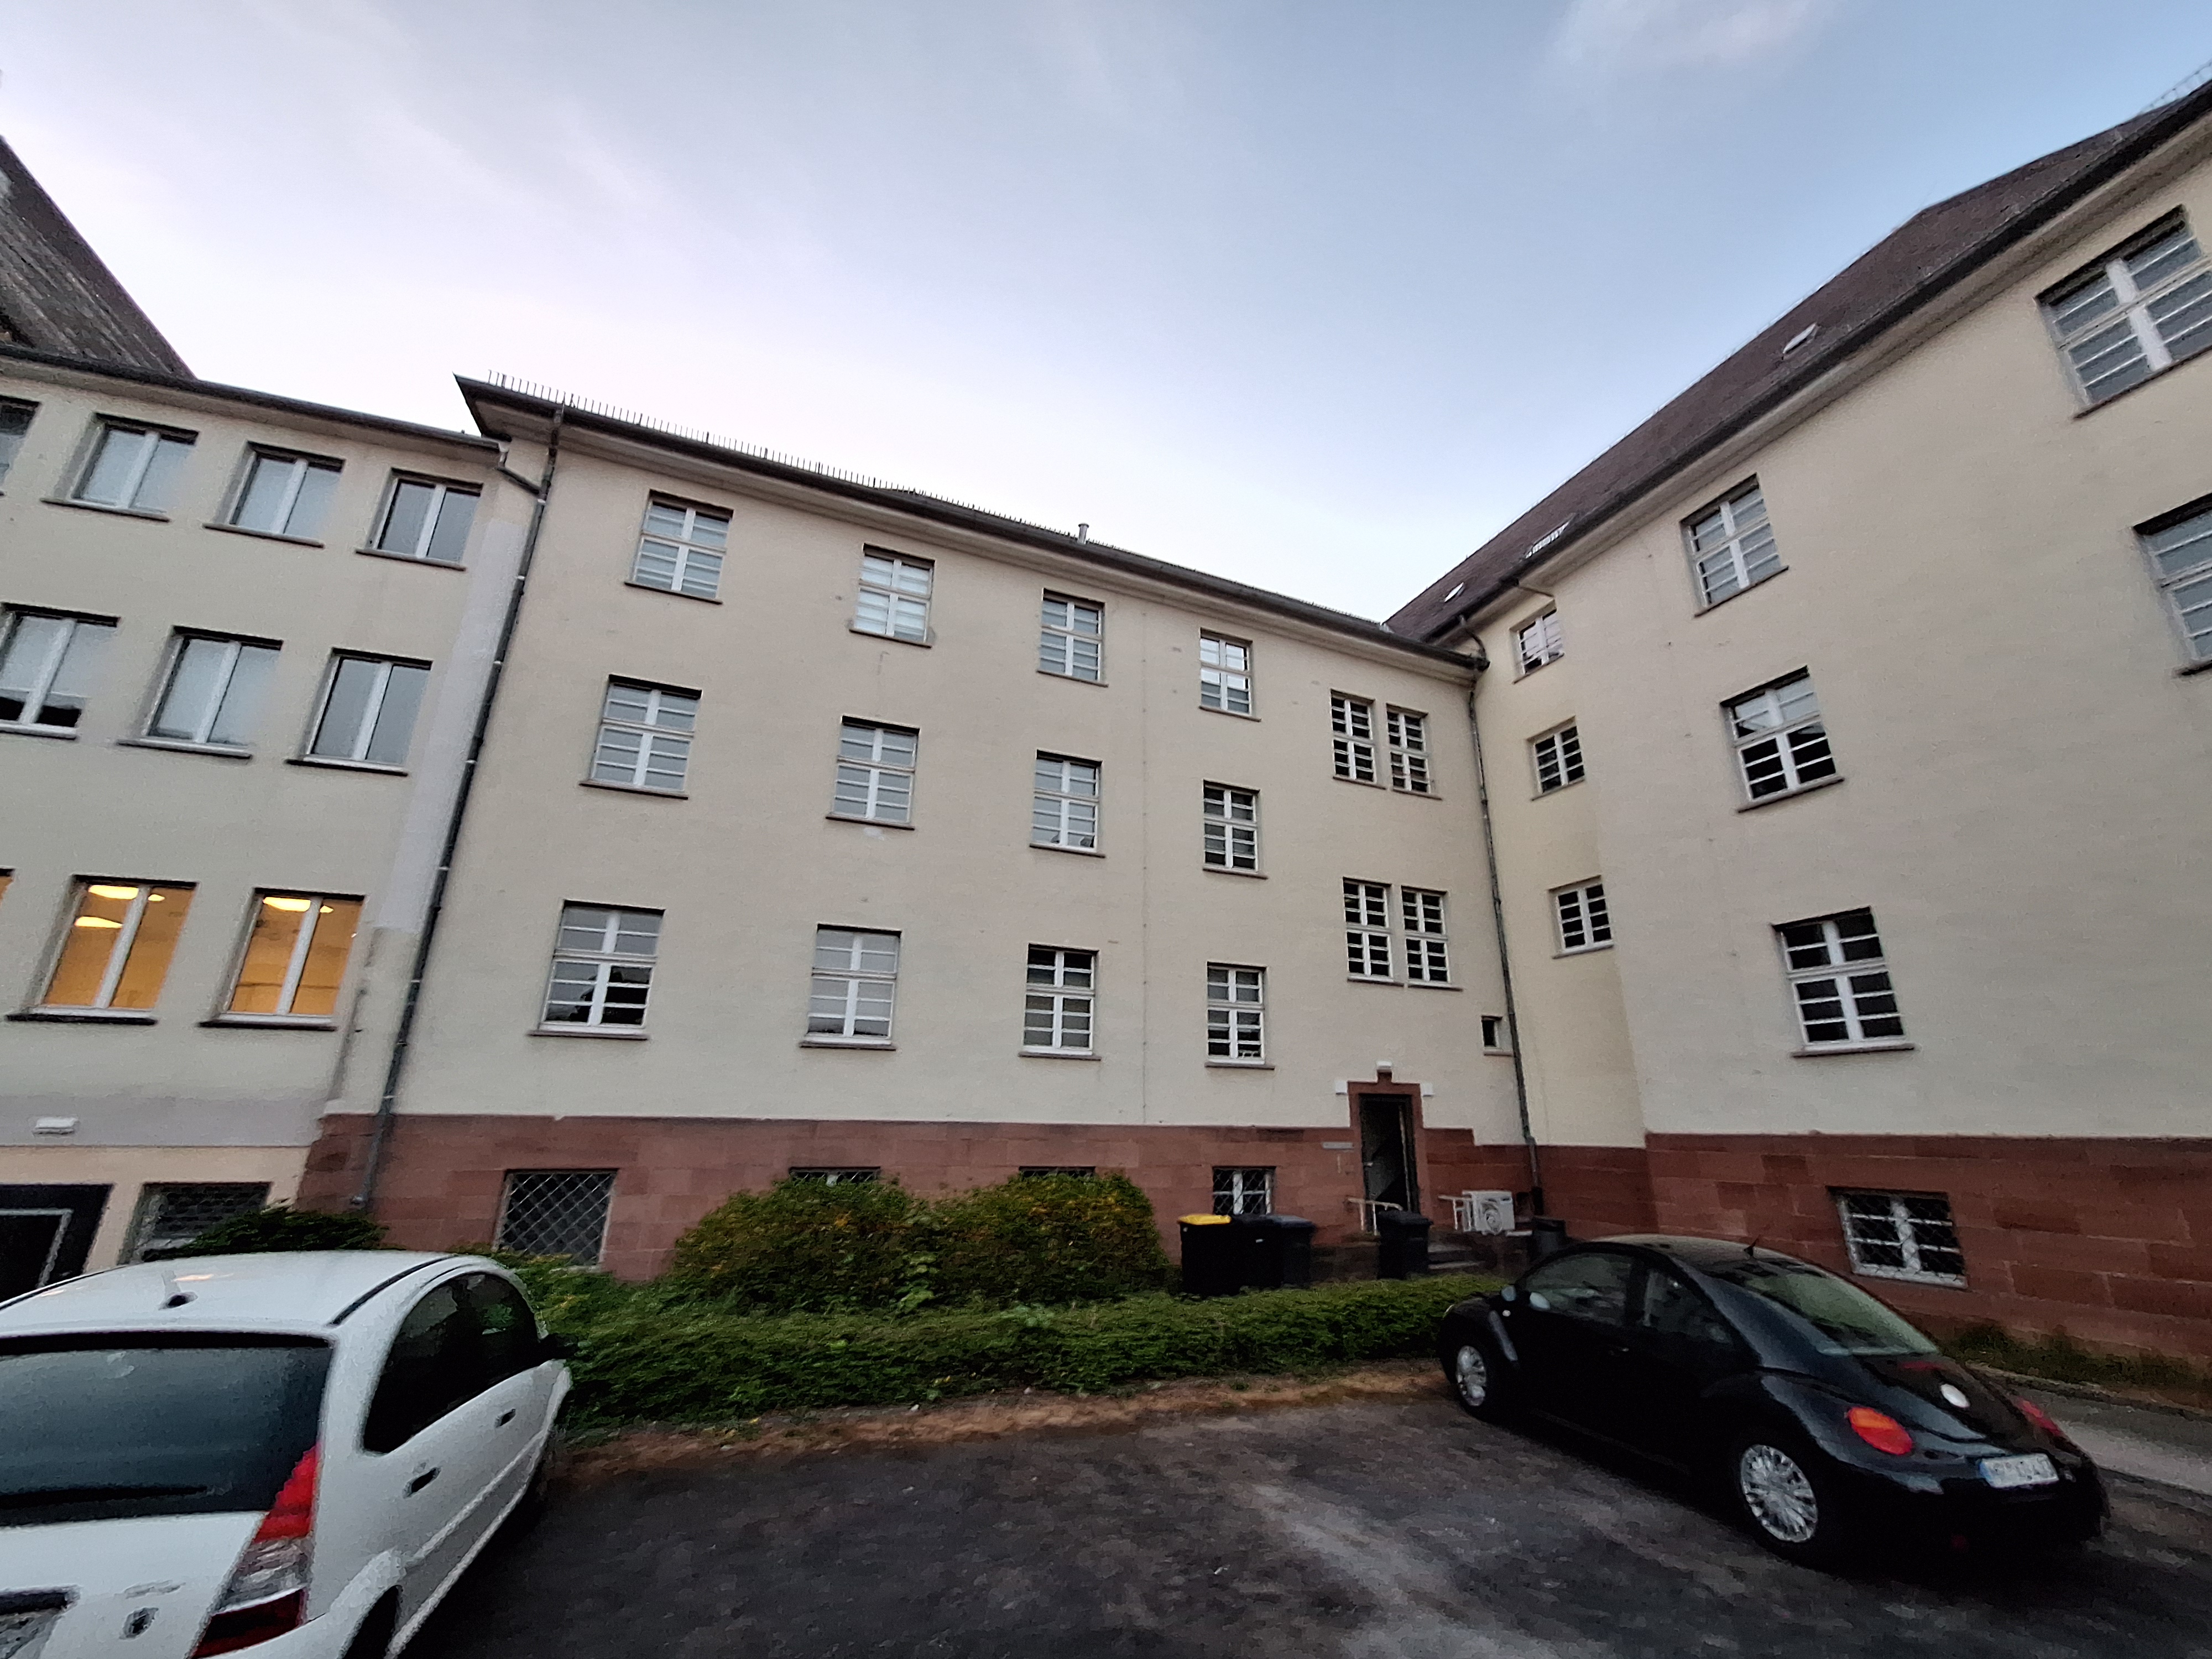
Building: Biegenstraße 9